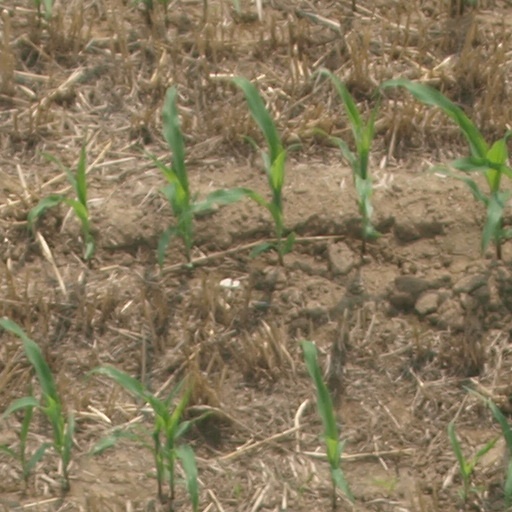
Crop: maize; corn